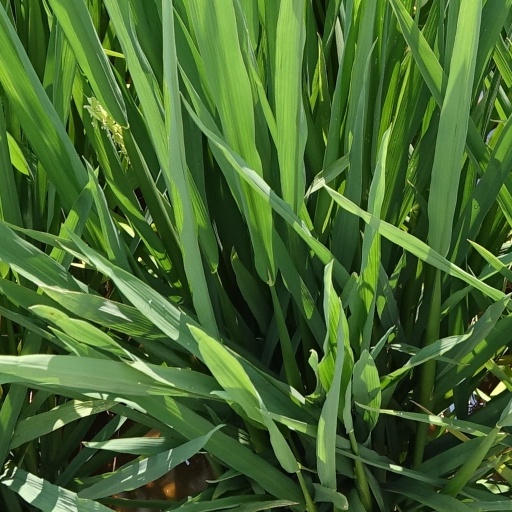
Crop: rice